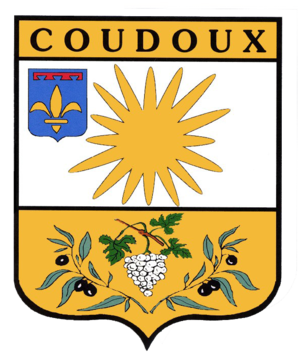
D'or portant en chef le mot Coudoux de sable. En pointe de l'écu, une grappe de raisins d'argent adossée de deux palmes d'olivier de sinople. Une fleur de lys d'or. Au centre, une comète à 16 rais d'or.
Coudoux est une commune française située dans le département des Bouches-du-Rhône, en région Provence-Alpes-Côte d'Azur. Elle fait partie de la communauté d'agglomération du Pays d'Aix.